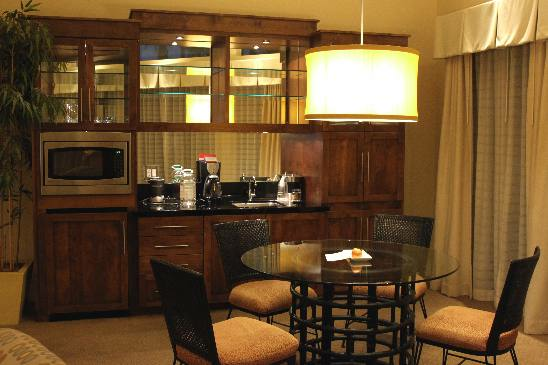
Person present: No